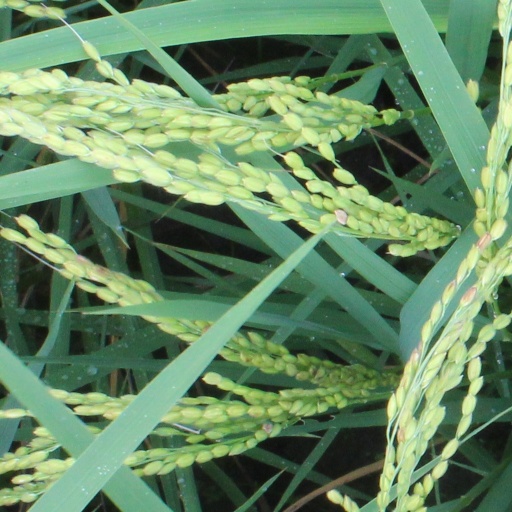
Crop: rice